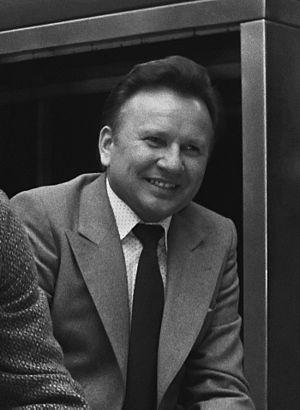
Ryszard Kulesza était un footballeur, entraîneur et dirigeant polonais. Il a été entraîneur de l'équipe nationale de Pologne ainsi que de l'équipe de Tunisie.